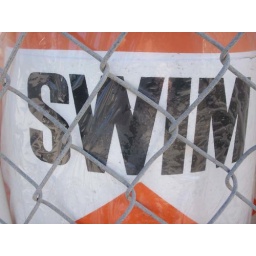
I liked the contrast between the bold graphic of the type set against the icy cold gray of the fence